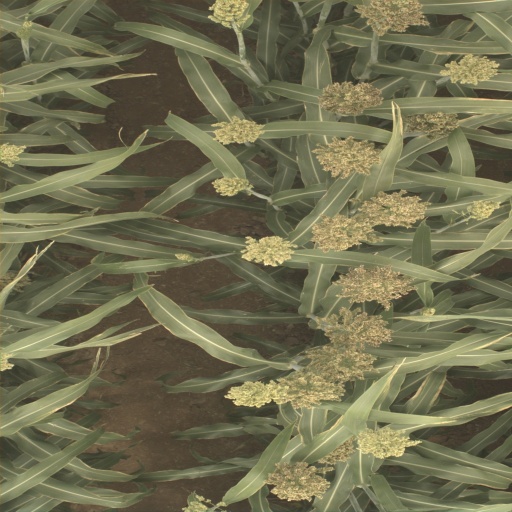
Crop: sorghum